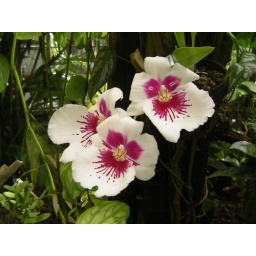
The green house at the Marie Selby Botanical garden. This garden is located in Sarasota Florida USA.